North Shore Albions

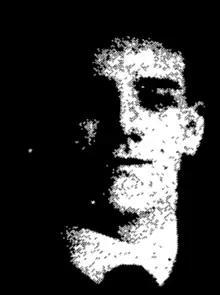
William Thomas Wynyard

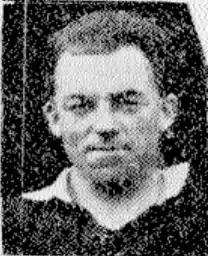
Neville St George

In 1940 North Shore won the Stormont Shield for the fourth time in their history. They defeated Richmond Rovers 15-10 in the final at Carlaw Park in front of 5,000 spectators.